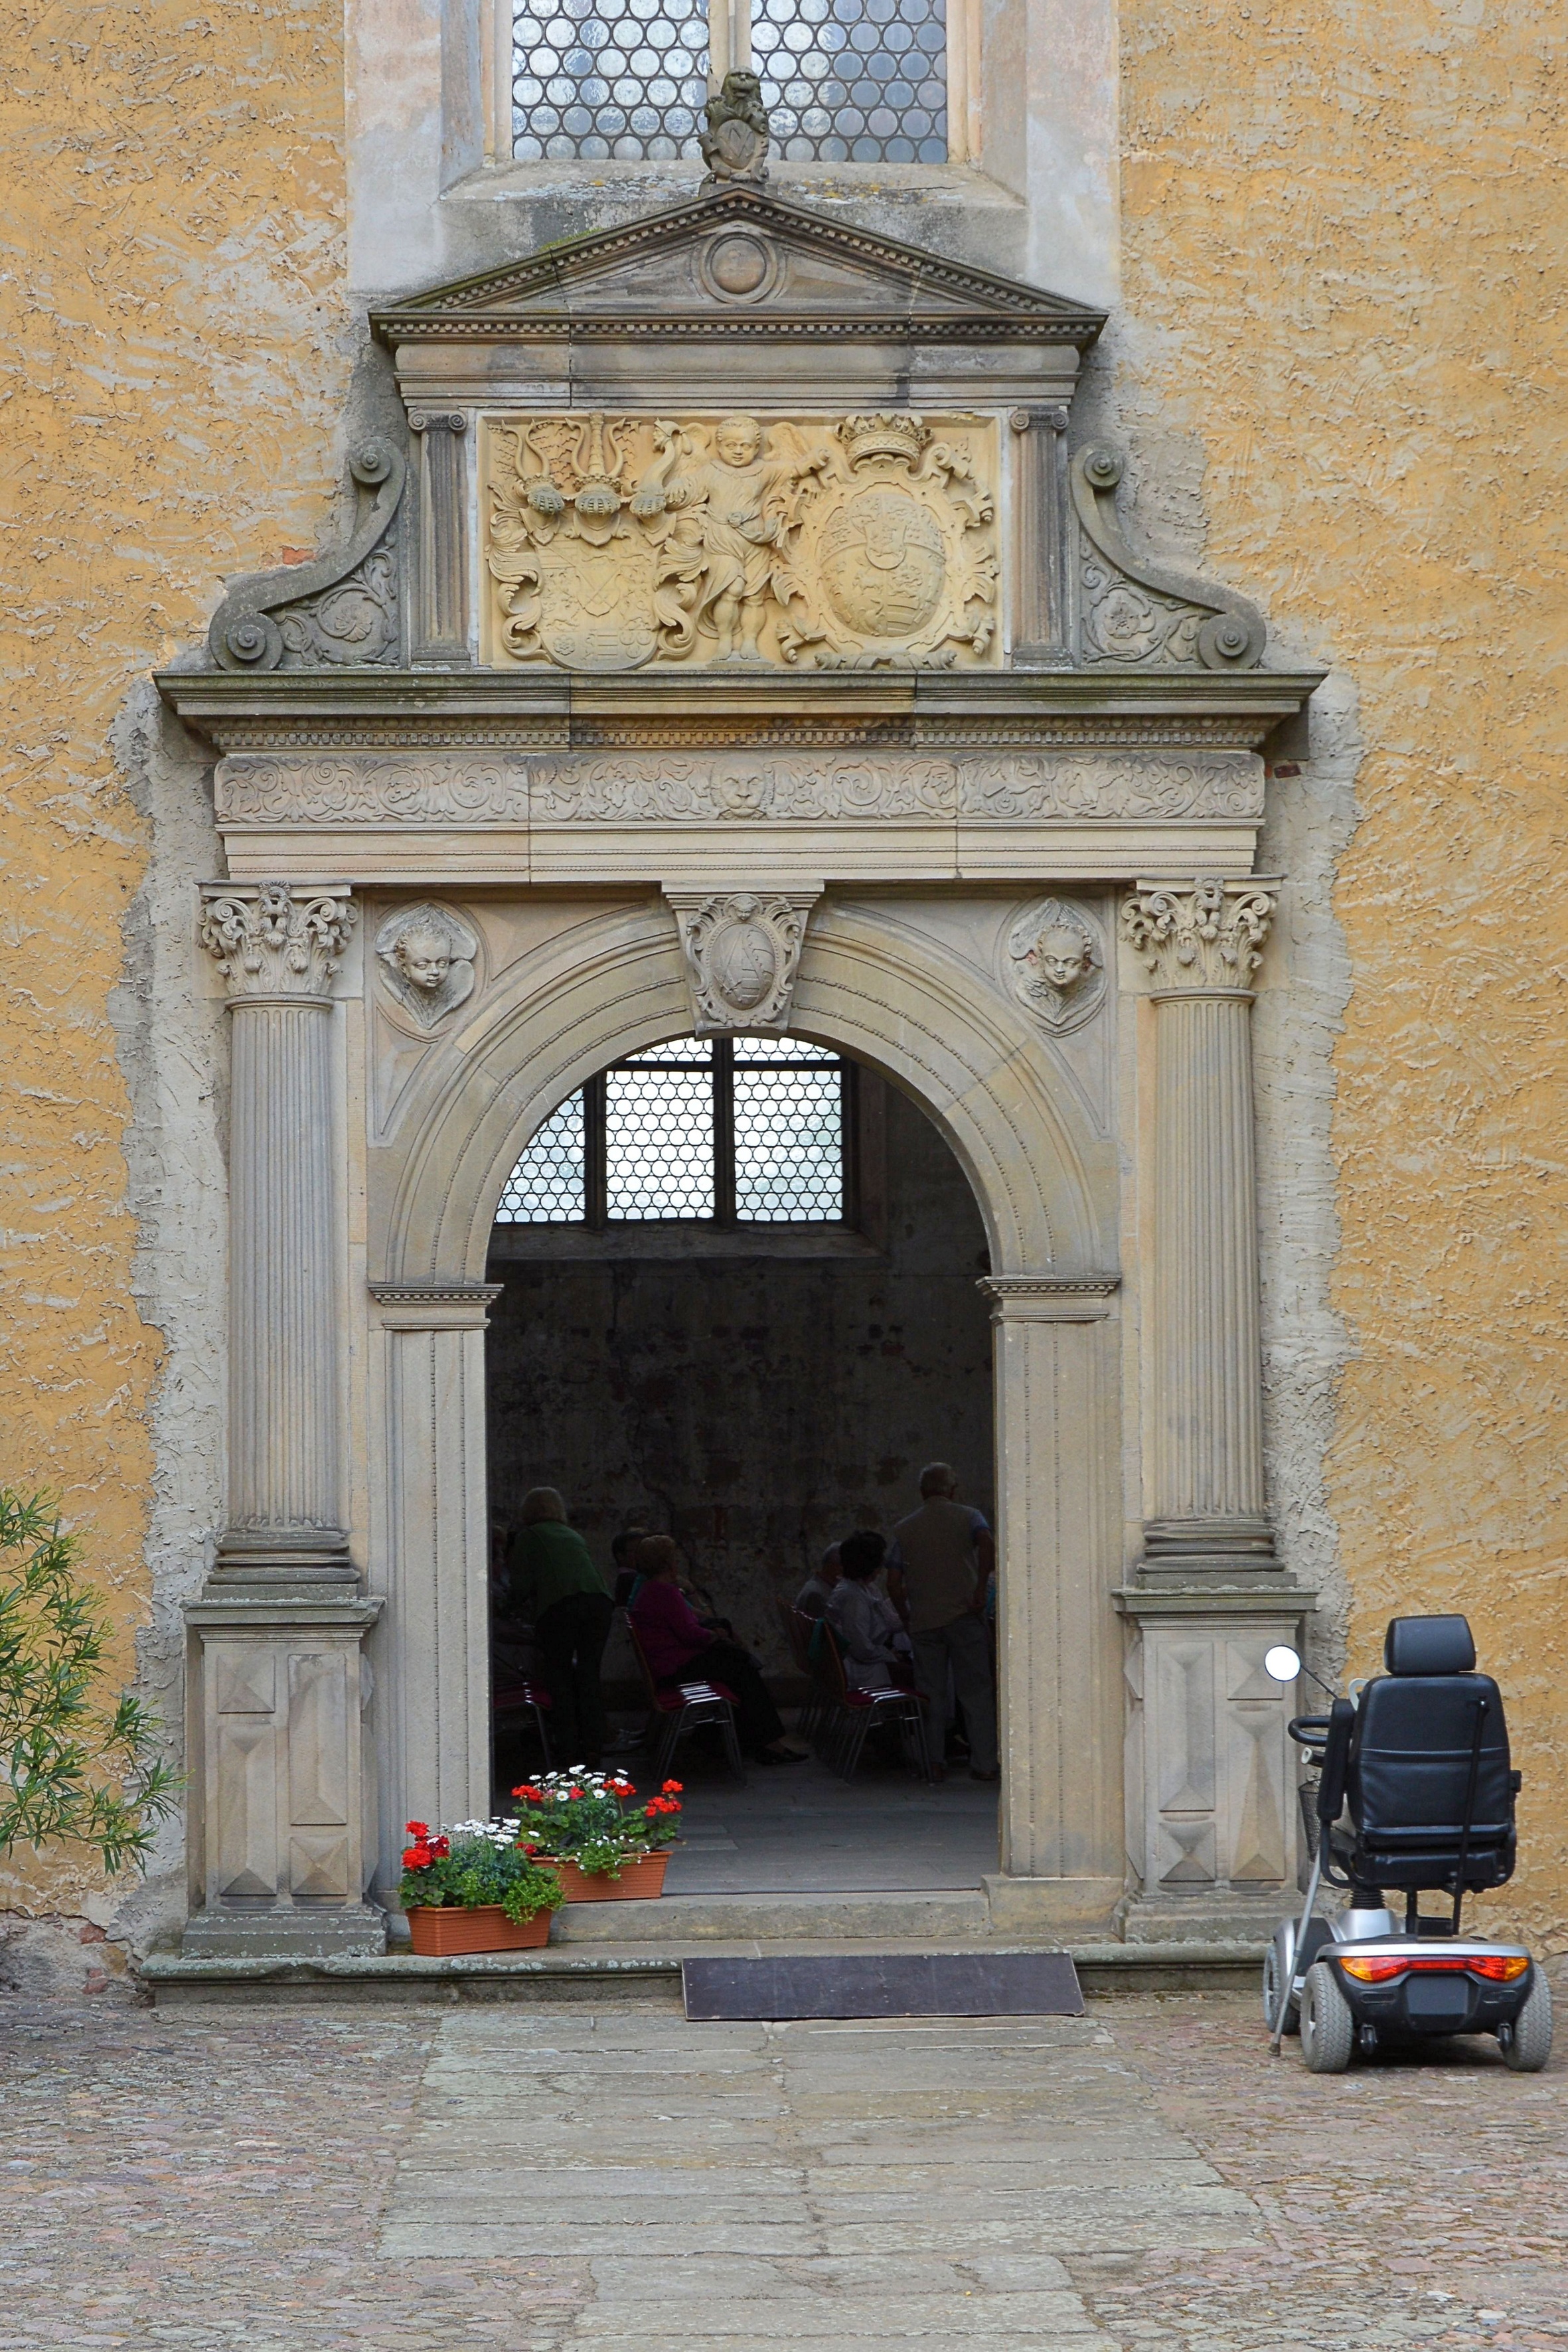
architecture, monument, arch, facade, chapel, gate, door, goal, place of worship, input, historically, portal, prettin, ancient history